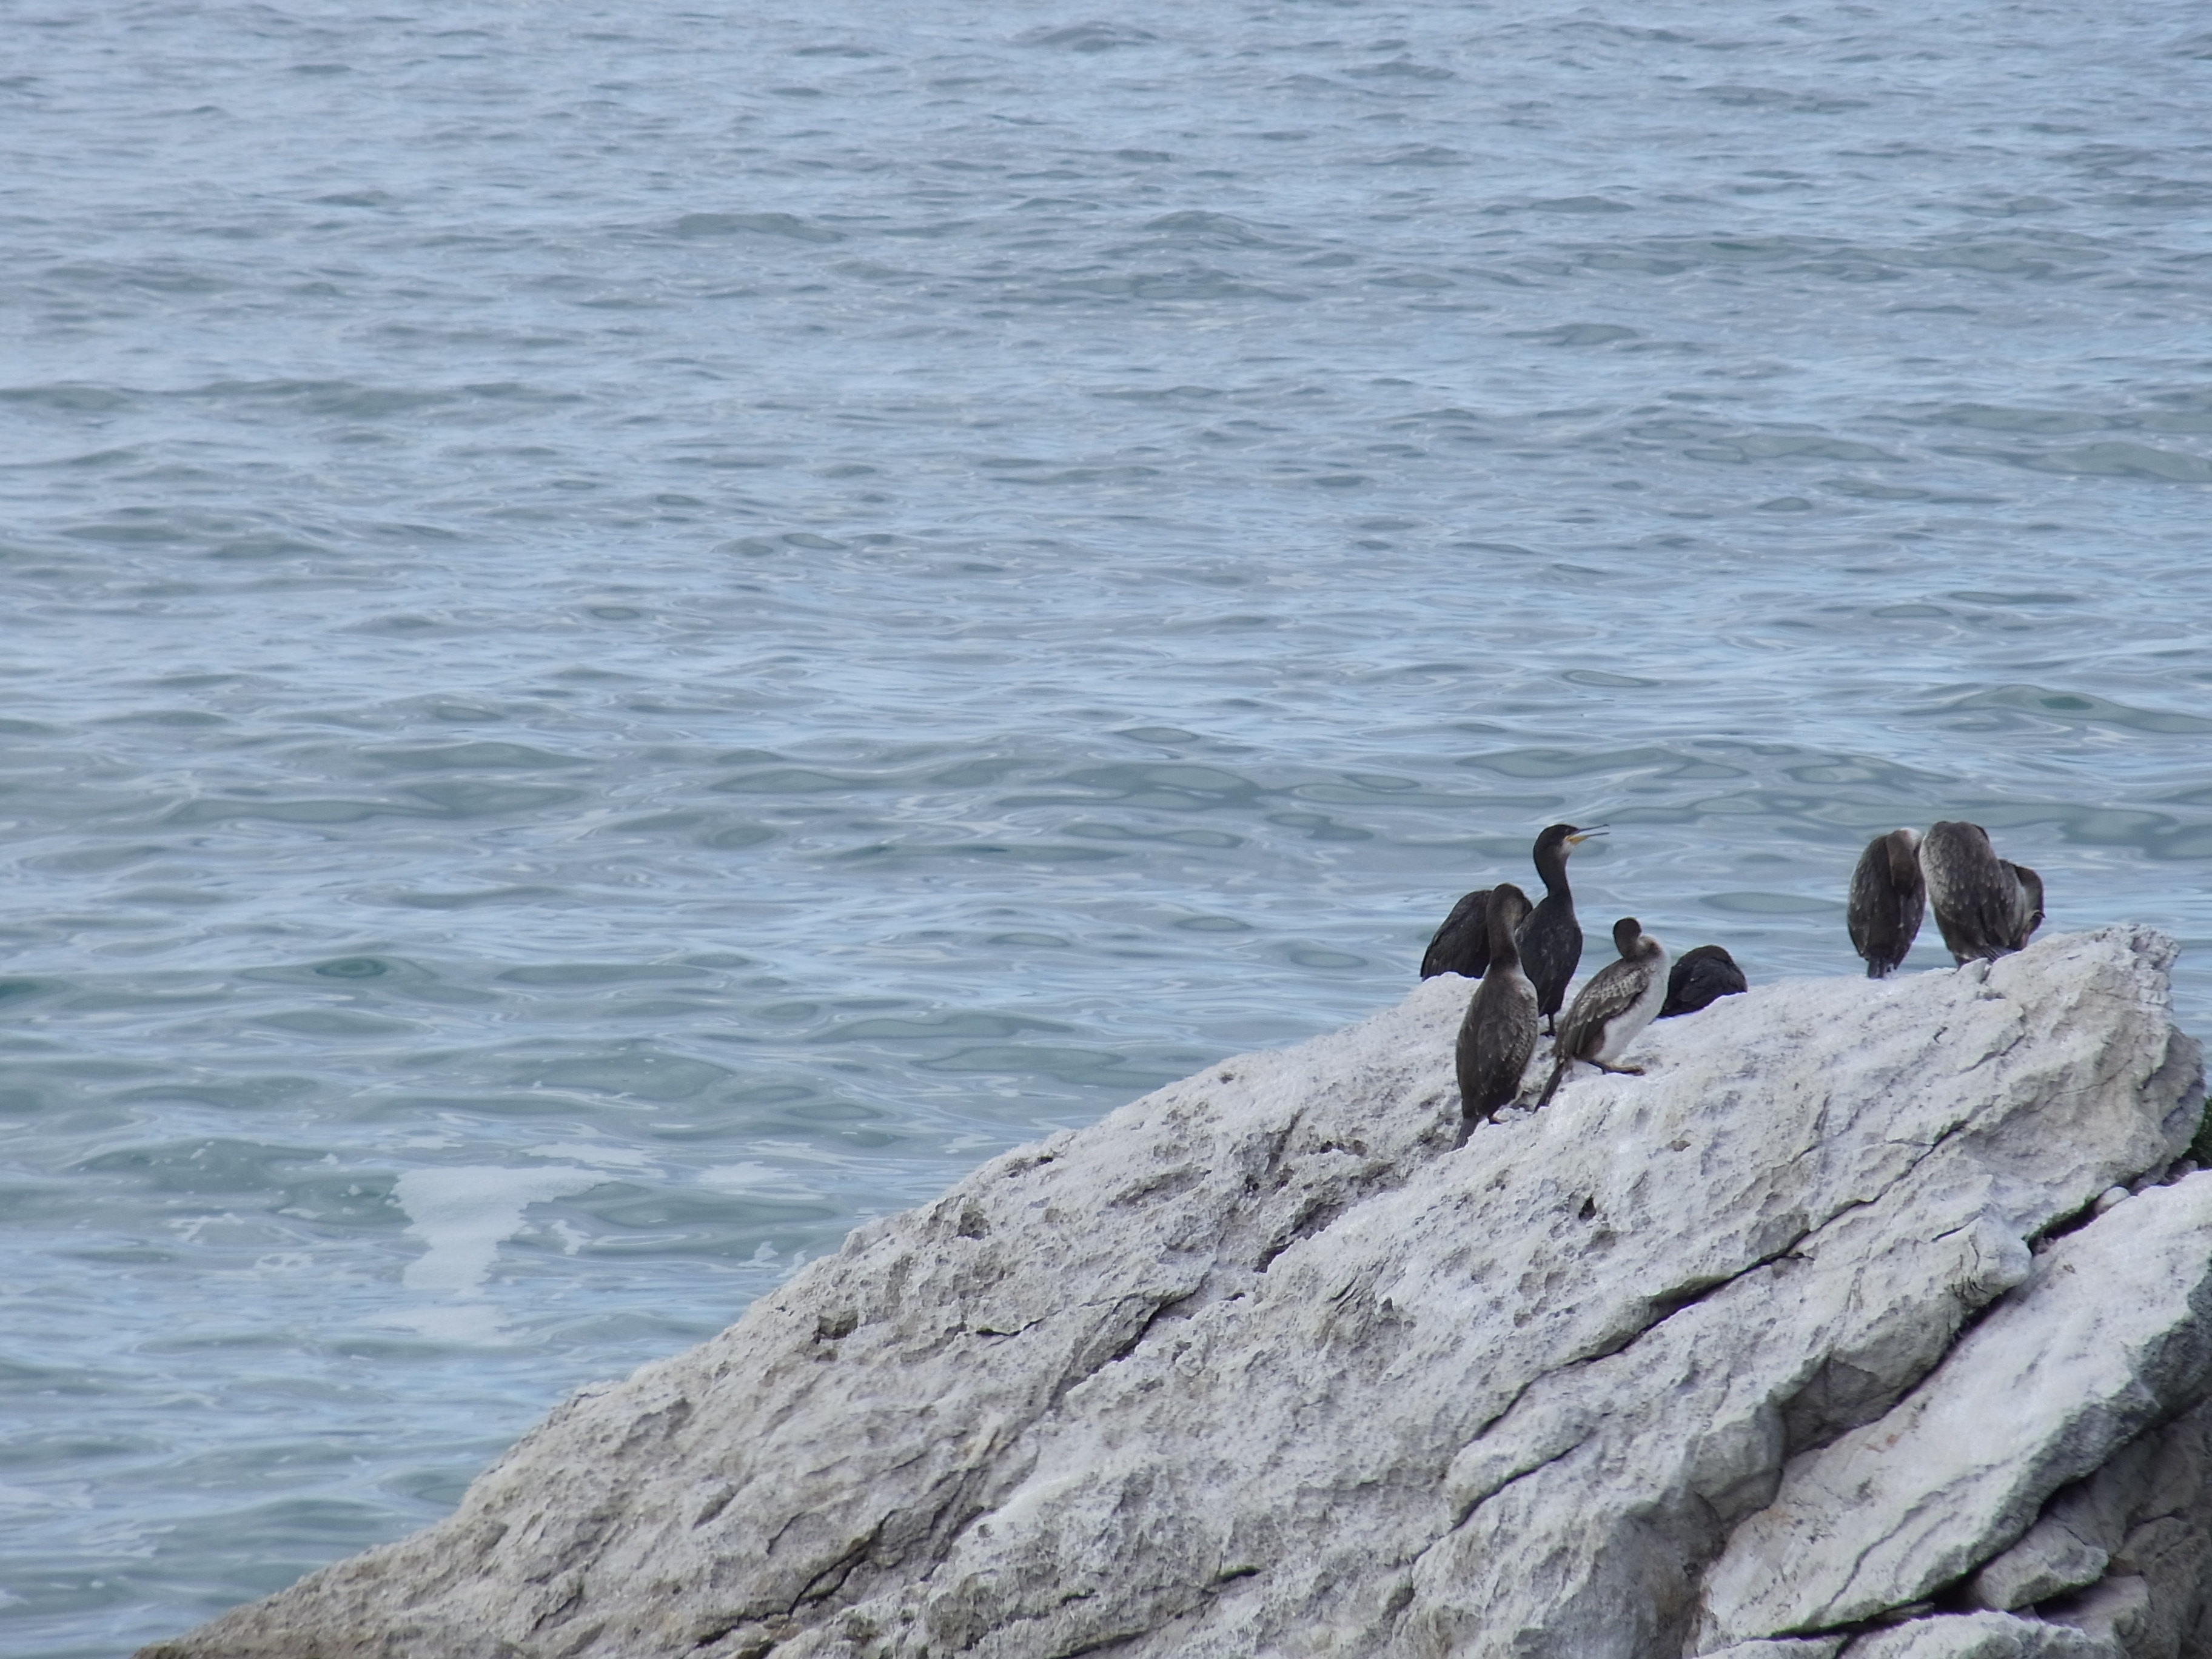
sea, coast, water, rock, ocean, bird, shore, wave, wet, animal, stone, wildlife, rock wall, birds, stones, animals, marine mammal